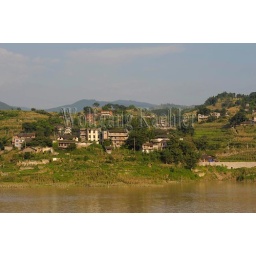
China, yangtze river between fengdu and wuyangzhen new houses built for people relocated by three gorges dam project